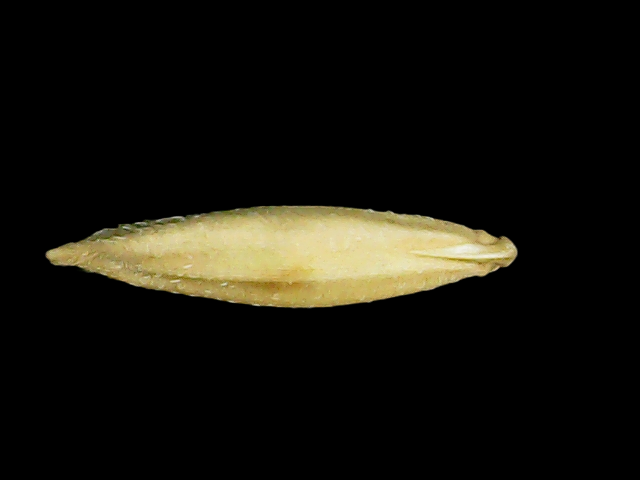
Rice variety: Binadhan11